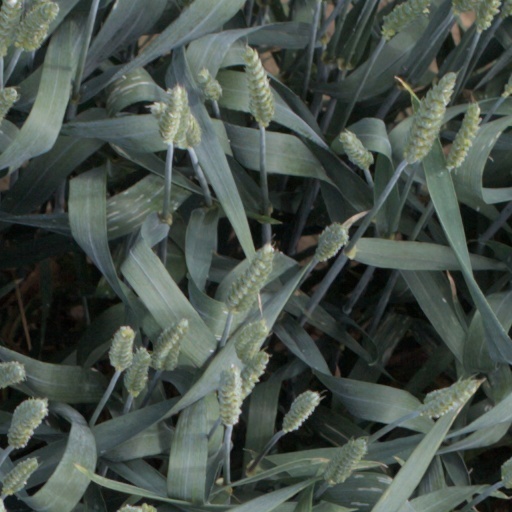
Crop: wheat